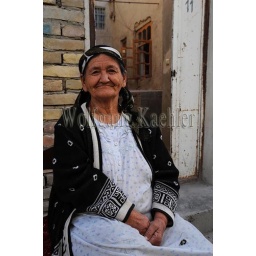
Uzbekistan, bukhara, street scene, woman sitting in front of her house